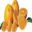
Label: orange